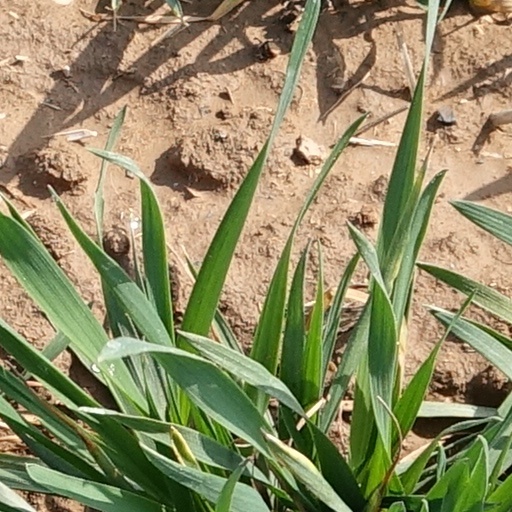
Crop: wheat